Camp de Noé

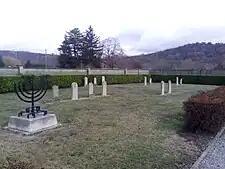
Part of the Noah cemetery dedicated to the graves of Jews who died at Camp Noah during the Second World War

Camp de Noé was in 14 hectare internment camp straddling the municipalities of Noé, Le Fauga and Mauzac, south of Toulouse (Haute-Garonne). It should not be confused with the Mauzac detention camp in the Dordogne.